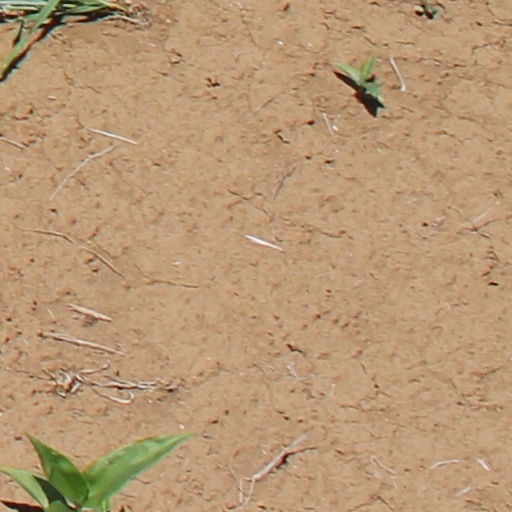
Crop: wheat